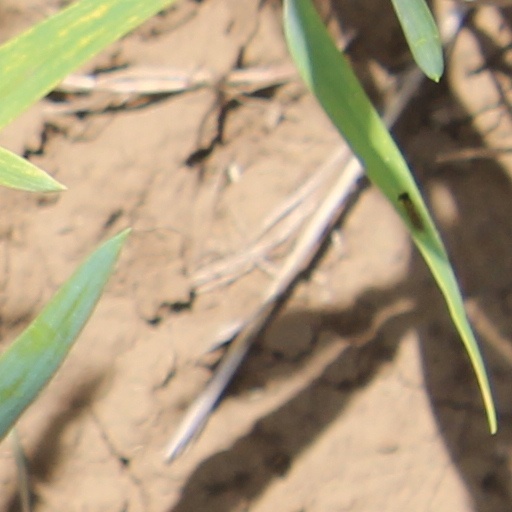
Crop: wheat